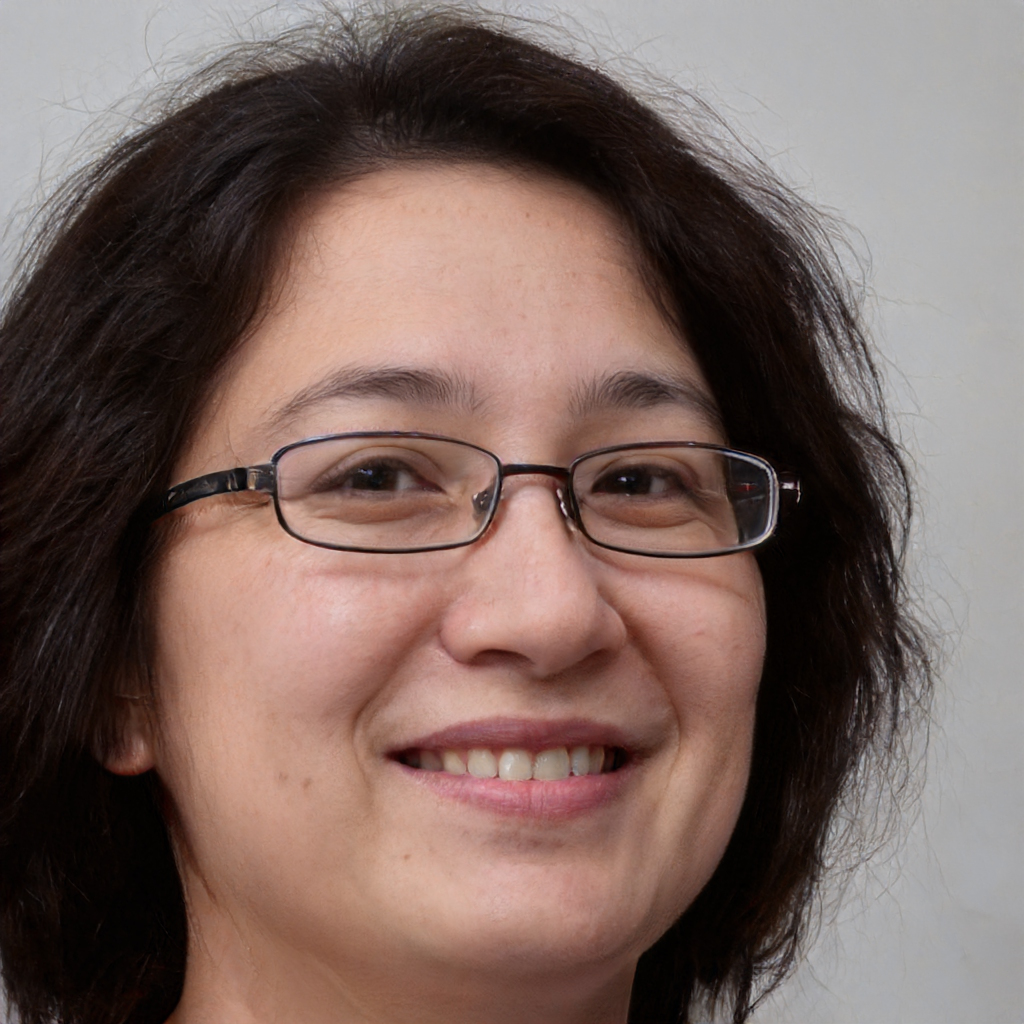
Portrait style: Real Portrait